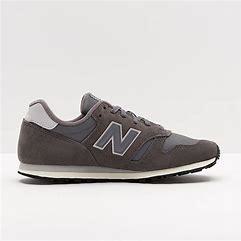
Brand: New
Model: Balance 373